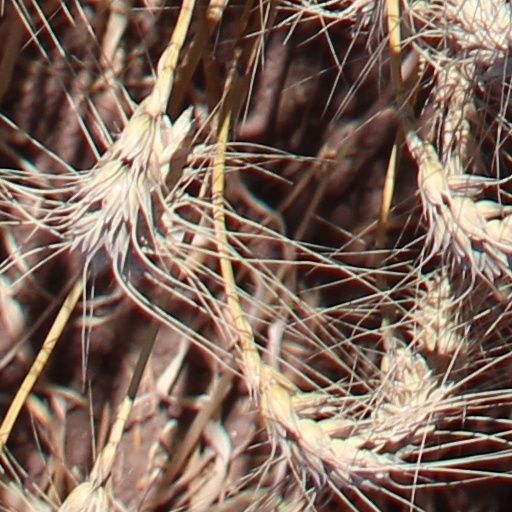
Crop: wheat